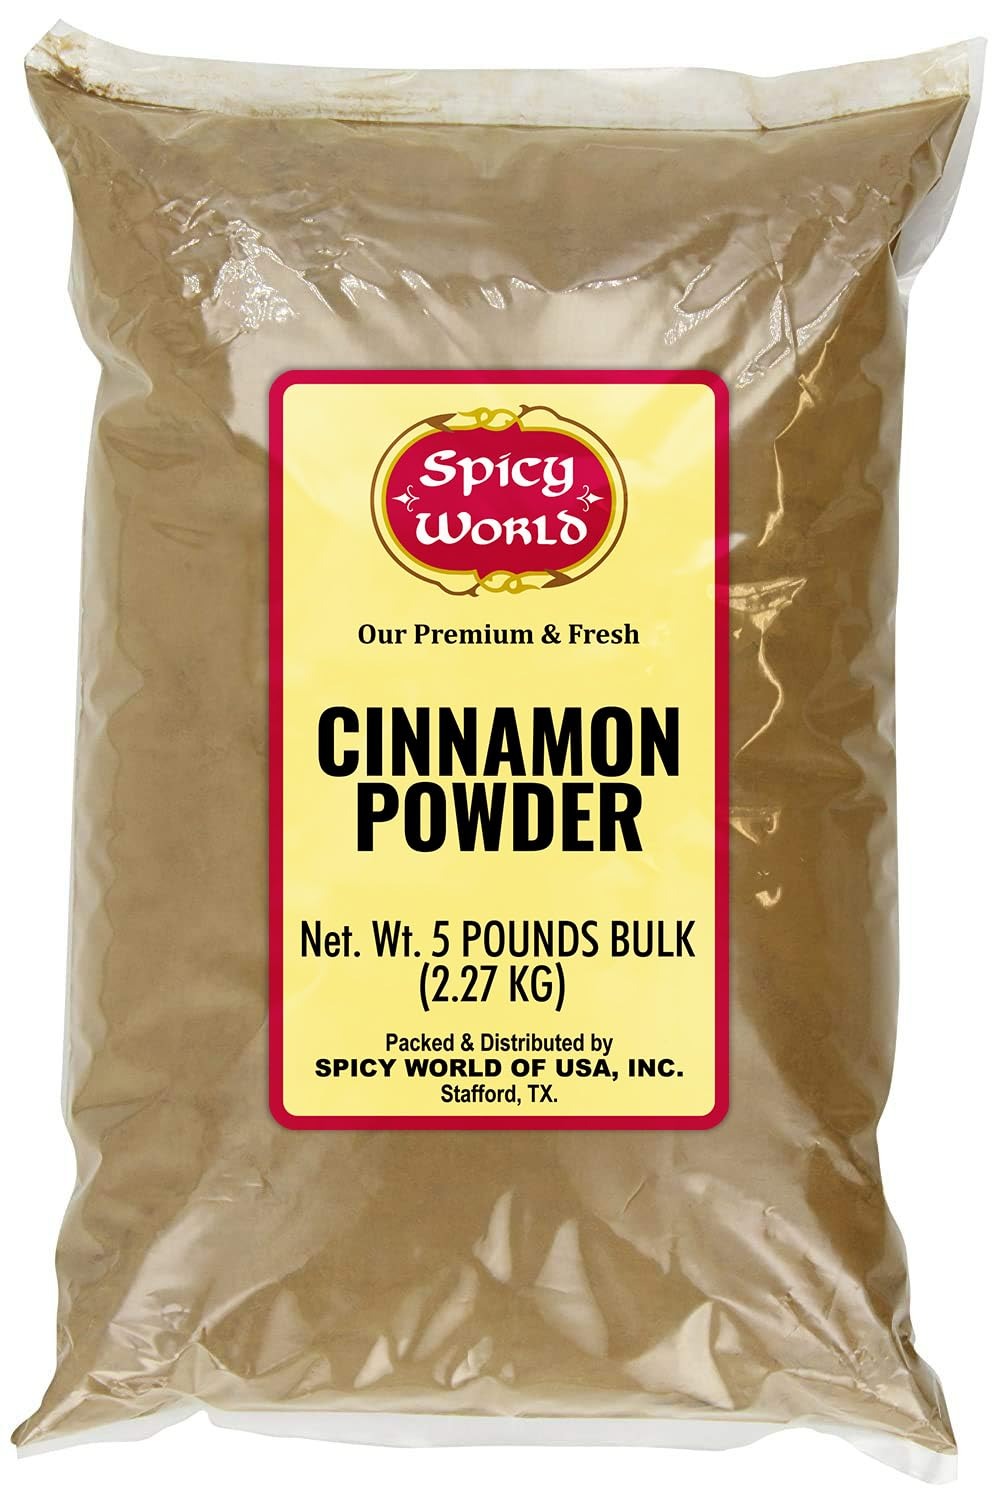
Item Name: Spicy World Cinnamon Powder 5 LB Bag - Lab Tested for Lead - Ground Cassia Cinnamon Bulk, Great Authentic Spice for Coffee, Tea, Baking & Oatmeal, Rich Flavor & Aroma
Bullet Point 1: PREMIUM CINNAMON POWDER: Unleash the aromatic richness of our authentic cinnamon in your recipes for an unforgettable culinary experience.
Bullet Point 2: VERSATILE SPICE FOR DELIGHTFUL CREATIONS: Elevate your coffee, tea, baked goods, and oatmeal with our high-quality cinnamon powder, adding a touch of warmth and sweetness to every bite.
Bullet Point 3: GROUND CASSIA CINNAMON: Derived from the finest cassia cinnamon sourced from Vietnam, our expertly ground spice delivers deep, robust flavors to enhance your dishes.
Bullet Point 4: SOURCED FROM VIETNAM'S FINEST: Our cinnamon powder is carefully selected from the lush plantations of Vietnam, ensuring a premium product that embodies true taste and quality.
Bullet Point 5: AUTHENTIC SPICE JOURNEY: Embark on a culinary adventure with our premium cinnamon powder, crafted to infuse your recipes with a distinctive flavor profile that stands out among the rest.
Value: 4.0
Unit: Count

Price: 31.99